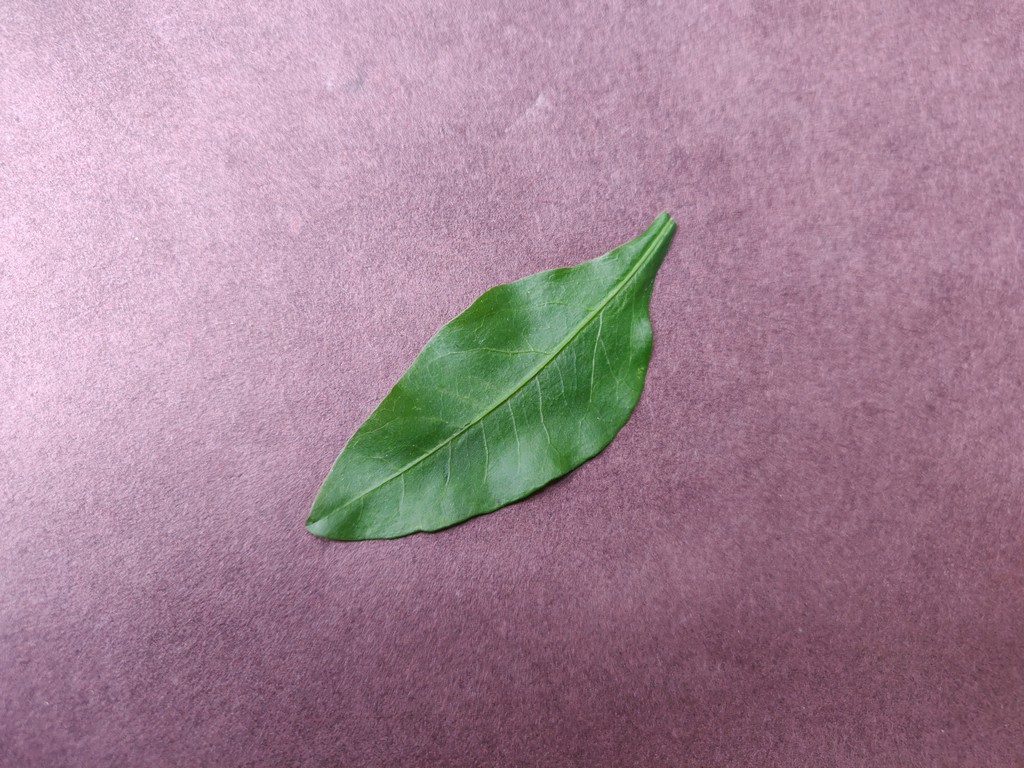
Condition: Healthy
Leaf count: single
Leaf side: front